Yucatan poorwill

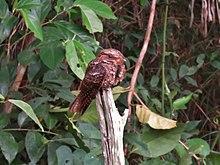
Yucatan poorwill in Belize

The Yucatan poorwill is long, making it the smallest species of nightjar in the Yucatán Peninsula. One male weighed and one female . Both sexes have a brown morph; there is also a rufous morph that is much more prevalent among females. The former is mostly dark grayish brown with a variety of dusky, gray, and black vermiculation and streaks. Its face is dark sooty brown to brownish black with brown vermiculation. It has a faint buffy collar on its nape and a white patch on the throat. The underparts are brown and gray vermiculation with black streaks. The tail is dull black with grayish buffy marks and the wing is rounded. The four outer pairs of feathers have broad white tips. The rufous morph replaces the grayish brown base color with reddish brown. However, the coloration of plumage of the species is diverse.